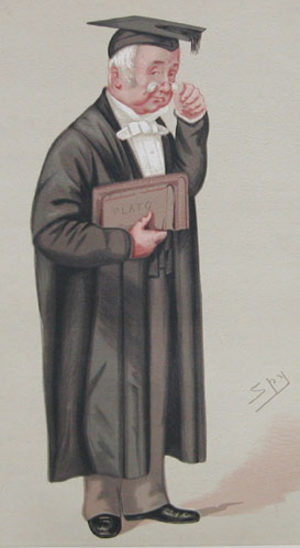
Balliol College est l'un des colleges constitutifs de l'université d'Oxford au Royaume-Uni. Il se trouve non loin de son rival le Trinity College, situé à Broad Street.
Benjamin Jowett, né le 15 avril 1817 à Londres, et mort le 1ᵉʳ octobre 1893 à Headley Park, Hampshire, est considéré comme un des plus grands enseignants du XIXᵉ siècle. Il était renommé pour ses traductions de Platon. Il a étudié à la St Paul's School de Londres et Balliol College.